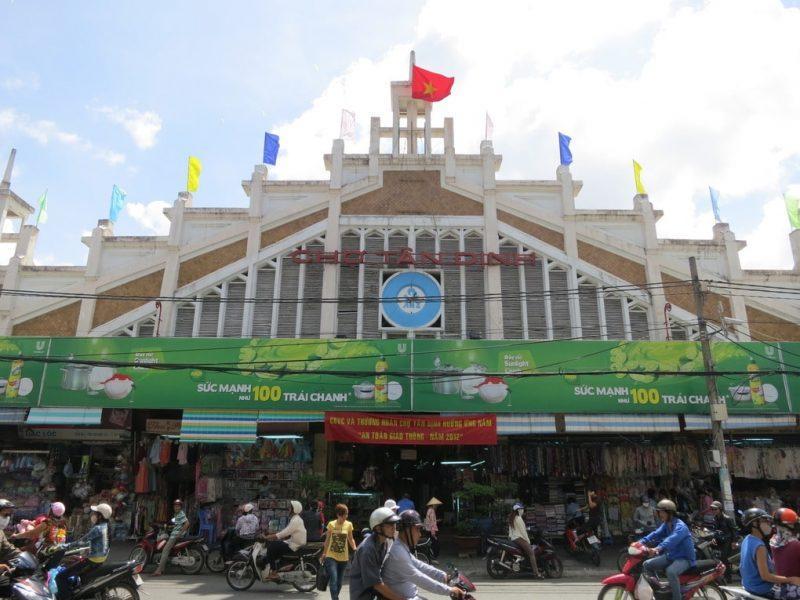
đây là hình ảnh chụp ở mặt trước của một khu chợ